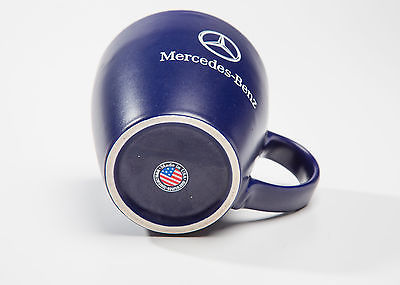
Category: mug